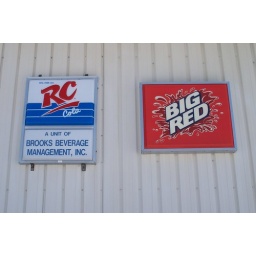
RC Cola and Big Red signs on a building in South Point, Ohio.